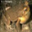
Label: frog